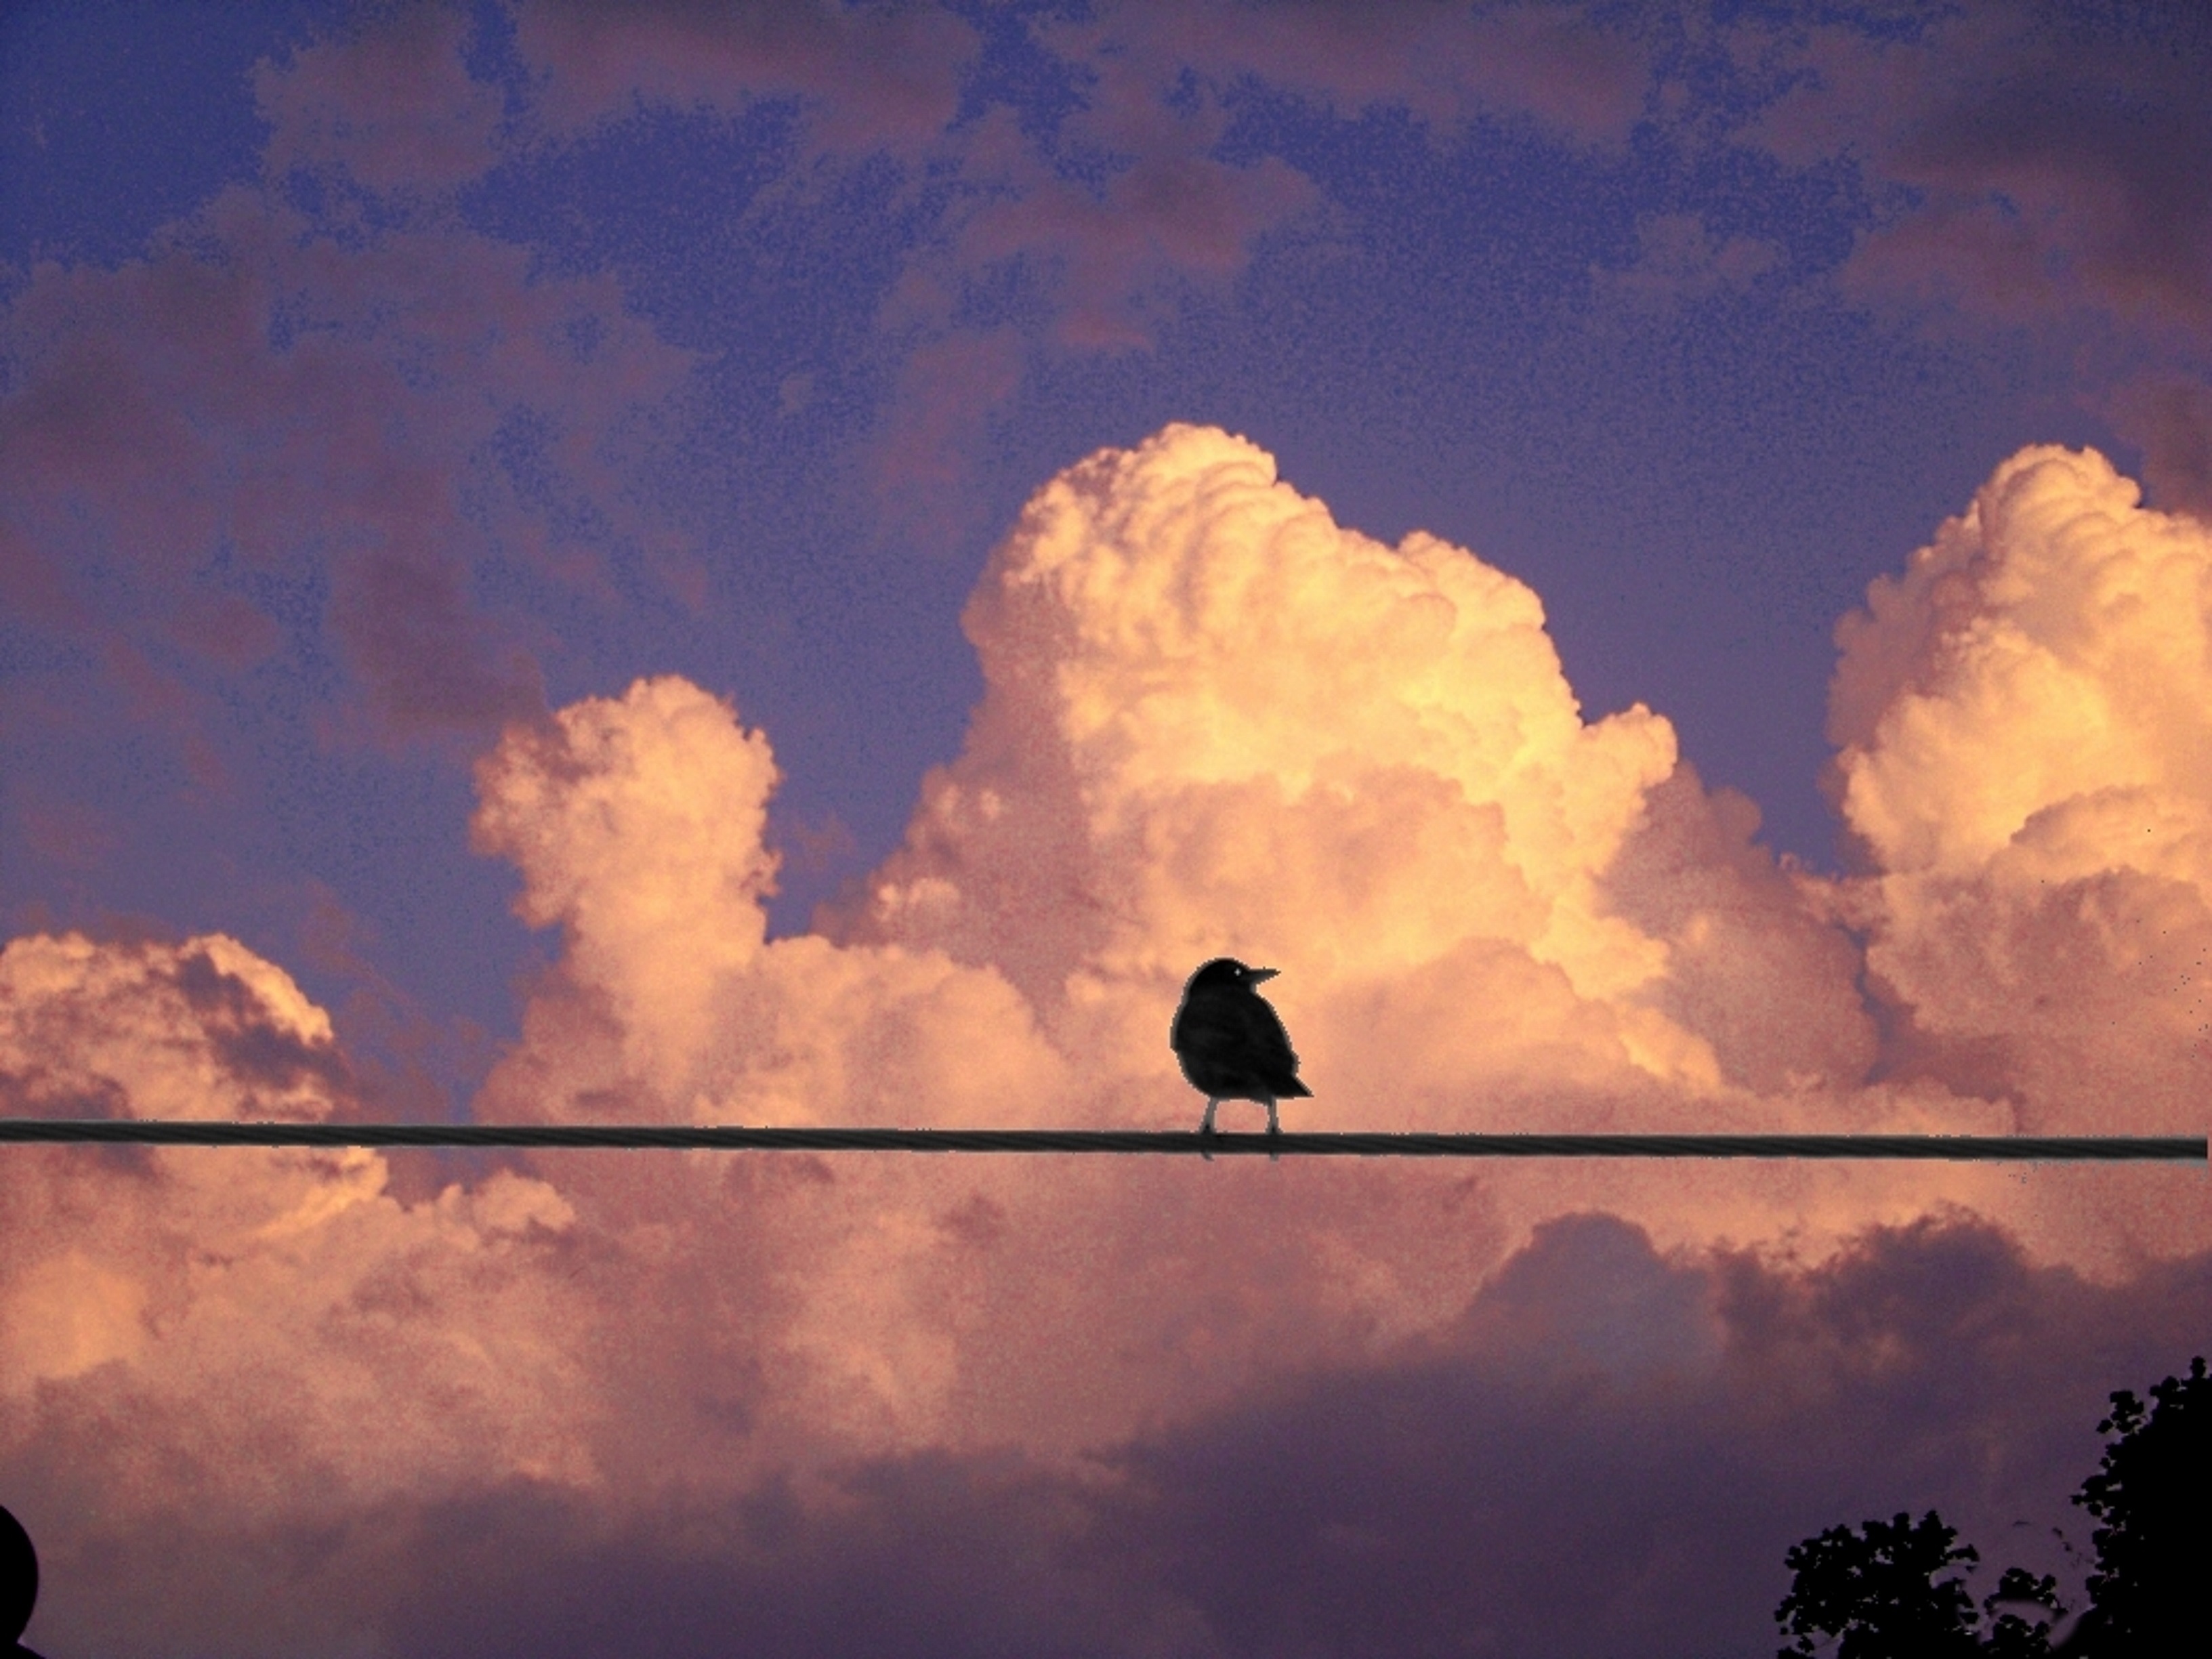
horizon, cloud, sky, sunrise, sunset, sunlight, morning, dawn, atmosphere, dusk, evening, cumulus, afterglow, meteorological phenomenon, atmospheric phenomenon, atmosphere of earth